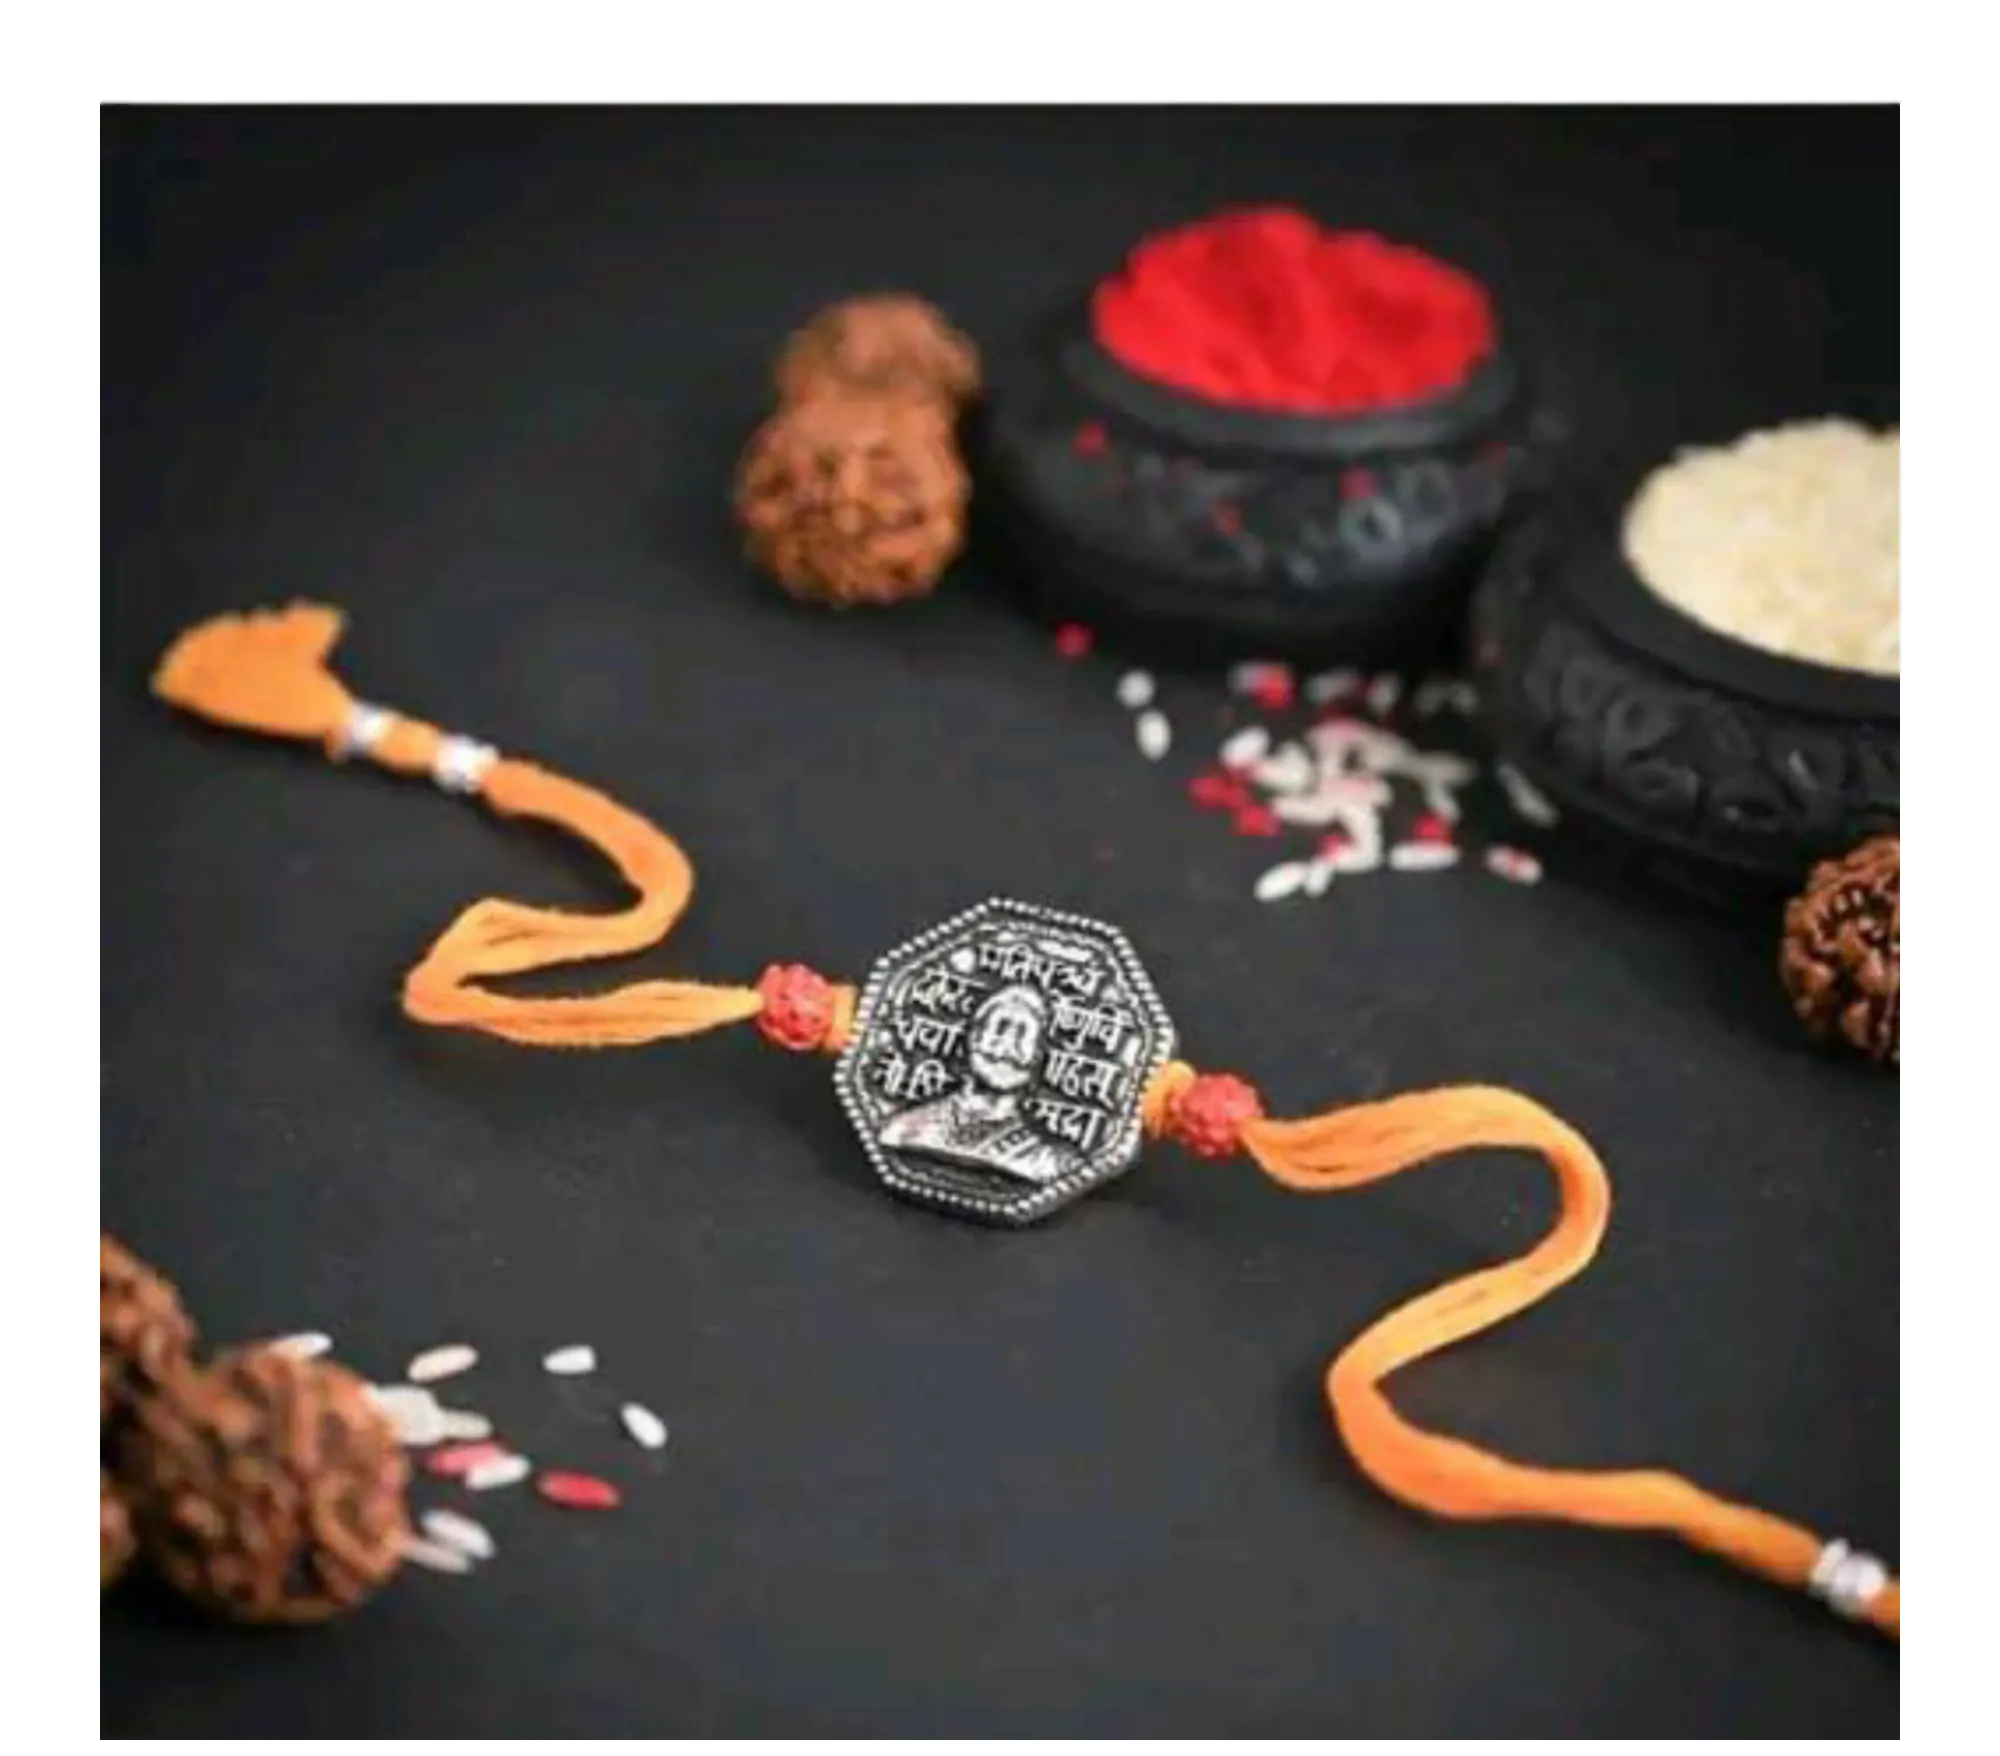
 Sajshrungar Jewellery Special Silver Oxidised Special Shiv Mudra Rakhi For Boys, Men, Bhaiyya, Bhabhi, Women & Girls. (Pack Of 1)
Type: Rakhis
Brand: SAJSHRUNGAR JEWELLERY
Price: Rs. 215
 Sajshrungar Jewellery offers this beautiful Silver Oxidised Plated Rakhi For Boys, Men, Bhaiyya, Bhabhi, women & Girls. It is crafted from superior quality Threads, metal, materials and ensures high durability. It can style with any type of your Jewellery. This Rakhi set is unique in design and long lasting. This Jewellery Ideal For Rakhi, Rakshabandhan Festivals. Best option for Gift at Rakhi, Rakshabandhan from Sister, Bhabhi to Brother, brother-in-law, Mama, Kaka, Uncle, Father, Grandfather, Friends, on occasion of Rakhi, Rakshabandhan.
Features: Rakhi symbolizes the spirit of Menhood, friendship and the heart achingly beautiful relationship between a Brother and sister,This Rakhi being traditionally designed and handcrafted, fine design, pattern and color tone may vary slightly from that shown in Images,The term \rakhi\ primarily refers to the decorative thread or bracelet that is tied by a sister on her brother's wrist during the Hindu festival of Raksha Bandhan. This thread symbolizes the bond of protection and love between siblings. Here are a few key,The rakhi thread symbolizes the sister's love and prayers for her brother's well-being. It is a sacred thread that signifies the brother's lifelong vow to protect and support his sister.,Raksha Bandhan, also known as Rakhi, is the festival dedicated to celebrating this bond between brothers and sisters. It usually falls in the month of August and is observed with rituals, prayers, and family gatherings.,During Rakhi, sisters perform aarti (ritual of waving a lighted lamp) for their brothers, tie the rakhi around their wrists, and receive gifts and blessings in return.
Included: 1-rakhi